Zhu Yun

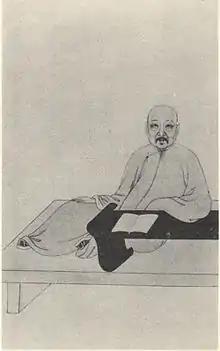
Portrait of Zhu Yun

Zhu Yun (1729–1781) was a Qing scholar and official who had profound influence on the "Siku Quanshu" ("Imperial Library in Four Treasures") project and academia of the time.